Yoon Suk Yeol

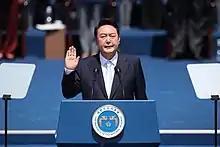
Yoon takes the presidential oath of office outside the National Assembly, 10 May 2022.

On 30 July 2021, Yoon officially joined the conservative People Power Party (PPP), which was the main opposition party in South Korea. Prior to this, Yoon had been a political independent, although his popular support came primarily from conservatives. Yoon was welcomed into the PPP by Choi Jae-hyung, a fellow 2022 presidential candidate, in a small public ceremony at the PPP headquarters located in Yeouido, Seoul. Choi was the former head of the Board of Audit and Inspection and had also just recently joined the PPP, officially having become a member on 15 July. Yoon's welcoming ceremony into the People Power Party notably did not include recently elected party leader Lee Jun-seok, who had been outside of Seoul at the time.